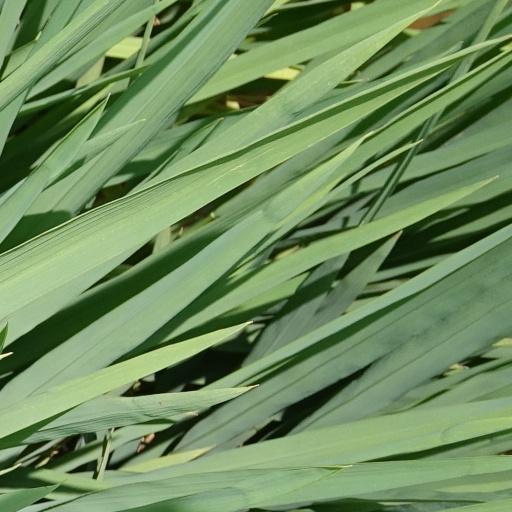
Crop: rice